Mary Cardwell Dawson

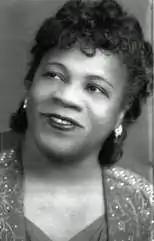

Mary Lucinda Cardwell Dawson (1894–1962) was an American opera singer and voice teacher. She was the founding director of the National Negro Opera Company (NNOC). In 1961, Dawson was appointed to the National Music Committee by President John F. Kennedy.